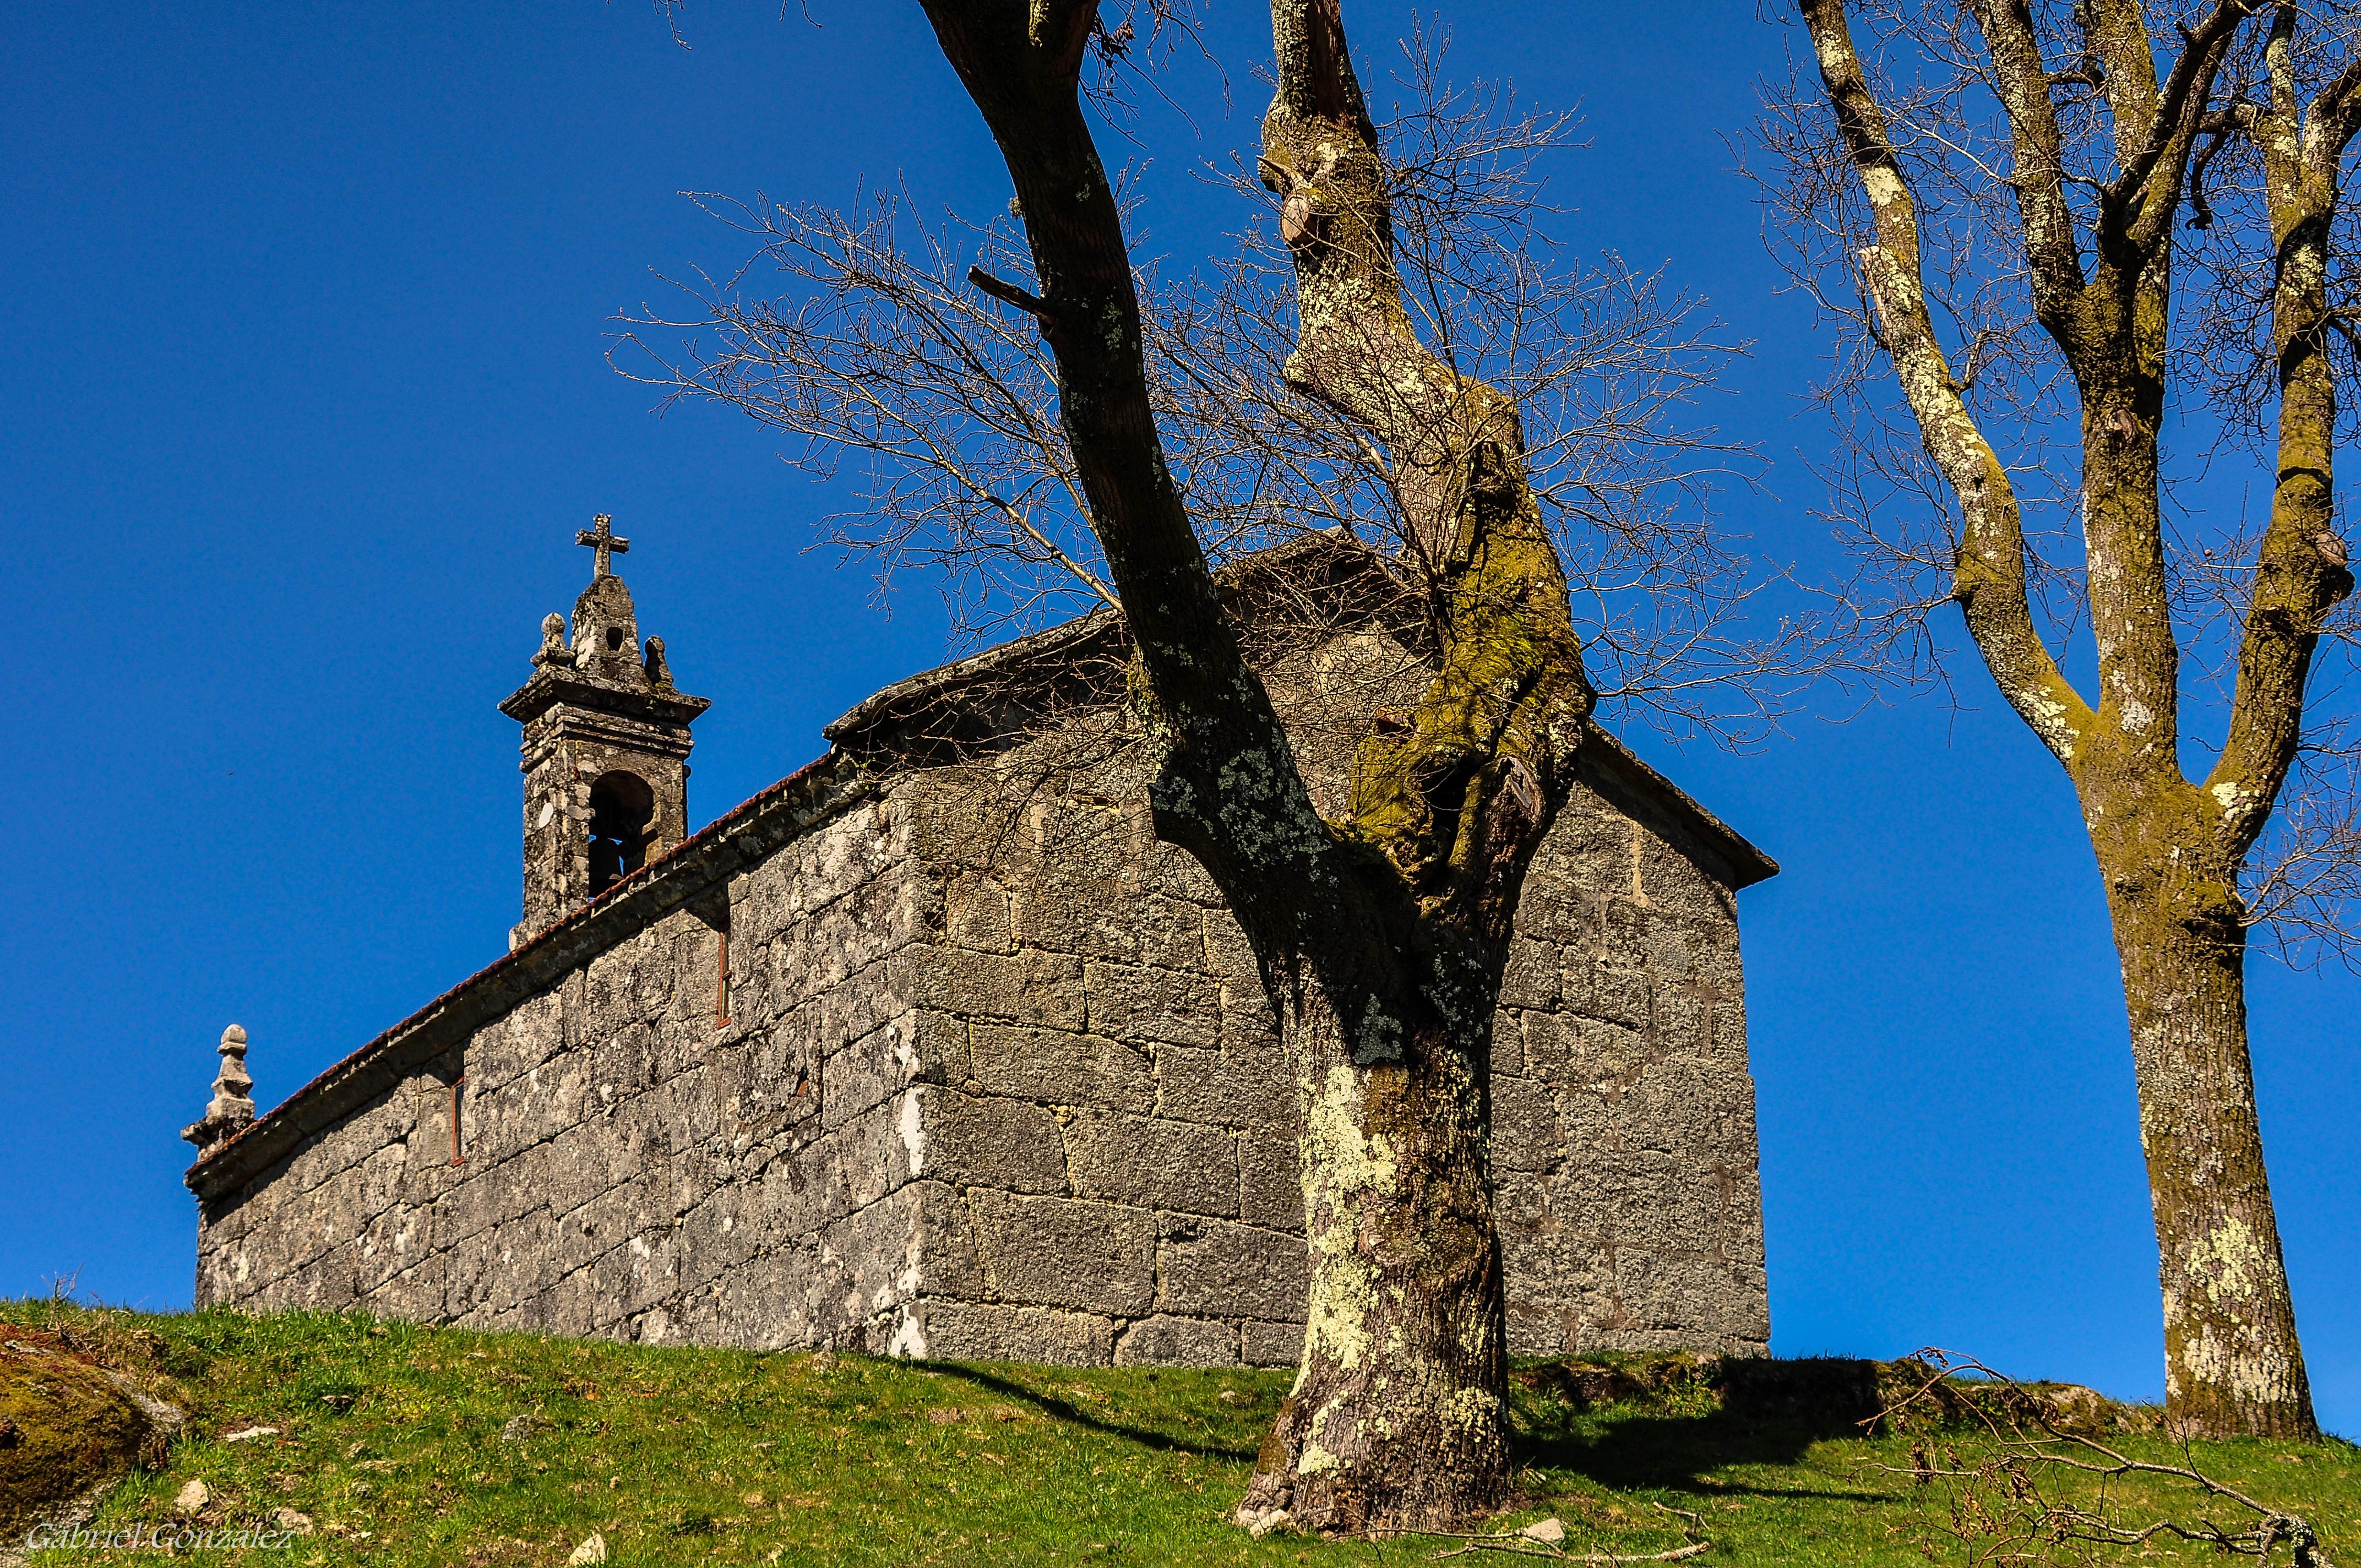
landscape, tree, plant, flower, building, autumn, chapel, spain, ruins, galicia, pontevedra, paisajes, espana, nikond90, ggl1, gaby1, sigma50500mm, 50500, xelodegalicia, serrapio, rural area, pontevedragaliciaespa a, gabrielcoru a, woody plant